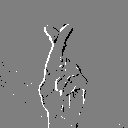
ASL letter: r